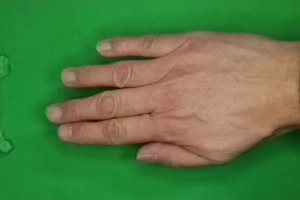
Label: paper